Once in a Lifetime (play)

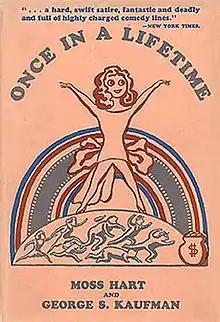
First edition book cover (Farrar & Rinehart 1930)

Once in a Lifetime is a 1930 play by Moss Hart and George S. Kaufman, the first of eight on which they collaborated in the 1930s.